Eva Ring

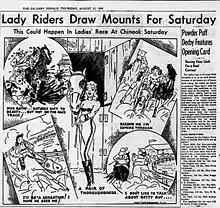
Cartoon depiction of the female jockeys competing in the Powder Puff Derby. The cartoon was published in the Calgary Harold, August 22, 1940

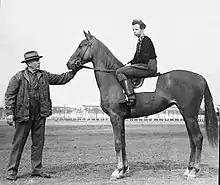
Jockey Eva Ring astride a race horse

Because of her gender, Ring, like other female trailblazers of the time, was limited to races held at bush tracks, in local parks, and at county fairs rather than being allowed to jockey at the more prestigious races that offered large purses, such as the major stakes races at Woodbine Racetrack, Santa Anita Park, Pimlico Race Course and Churchill Downs, to name a few. Women were allowed to ride in feature races for women only such as the Powder Puff Derby held at the historic Chinook Park racetrack in Calgary. They were also allowed to train racehorses, but they typically had to obtain their trainer's license using the name of a male friend.